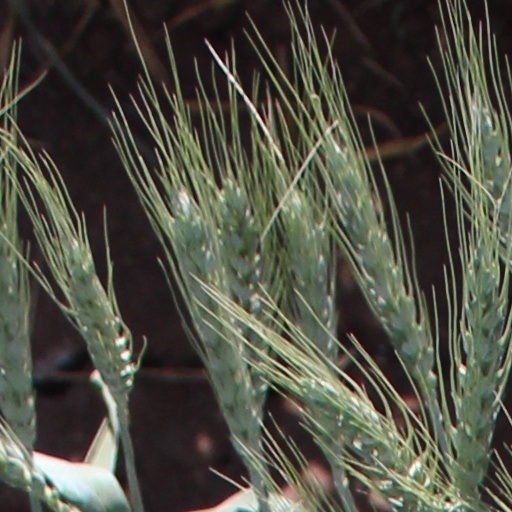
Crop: wheat